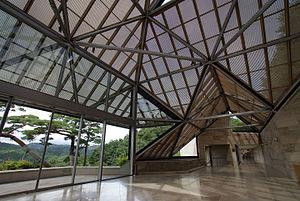
Le musée Miho est un musée privé d'antiquités situé dans la préfecture de Shiga, au nord de Kyoto, au Japon.
Ieoh Ming Pei, communément appelé I. M. Pei, est un architecte américain d'origine chinoise né le 26 avril 1917 à Canton et mort le 16 mai 2019 à New York.